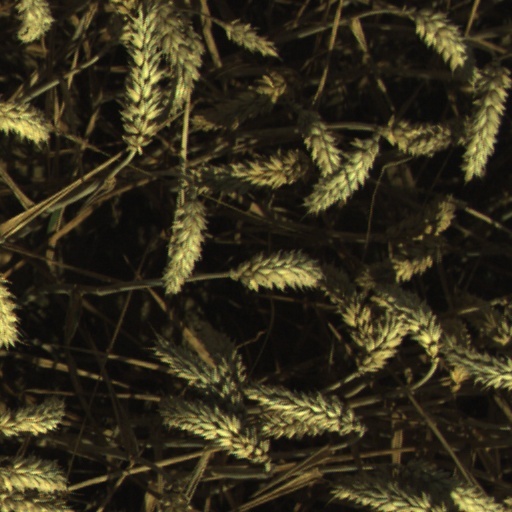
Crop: wheat